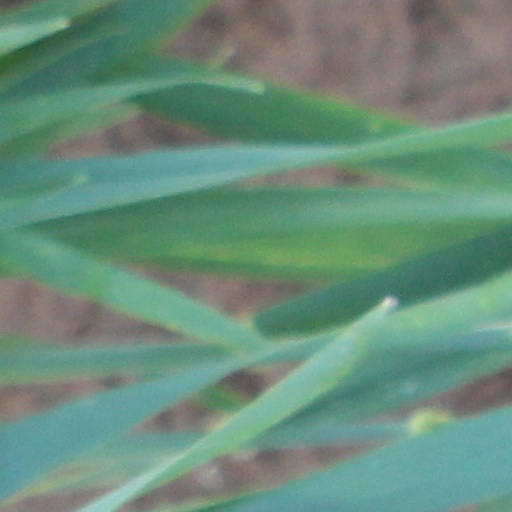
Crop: wheat